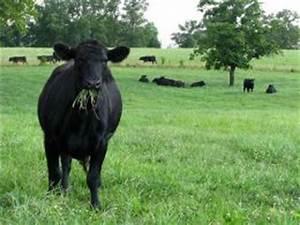
cow